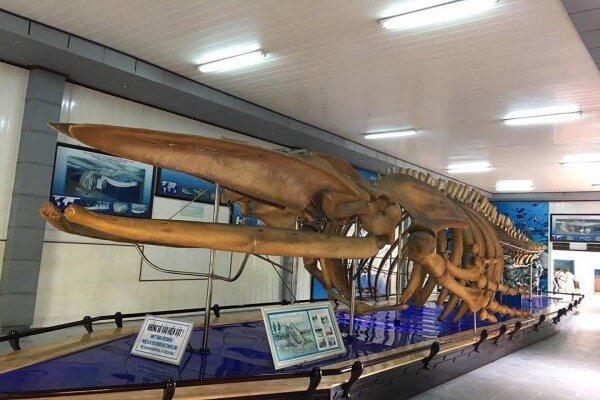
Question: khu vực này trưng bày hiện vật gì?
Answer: một bộ xương cá voi